Particulate matter

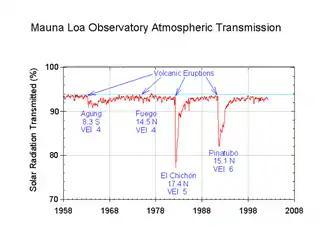
Solar radiation reduction due to volcanic eruptions

Volcanoes are a large natural source of aerosol and have been linked to changes in the Earth's climate often with consequences for the human population. Eruptions linked to changes in climate include the 1600 eruption of Huaynaputina which was linked to the Russian famine of 1601–1603, leading to the deaths of two million, and the 1991 eruption of Mount Pinatubo which caused a global cooling of approximately 0.5 °C lasting several years. Research tracking the effect of light-scattering aerosols in the stratosphere during 2000 and 2010 and comparing its pattern to volcanic activity show a close correlation. Simulations of the effect of anthropogenic particles showed little influence at present levels.